39th Gawad Urian Awards

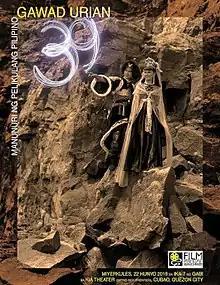
Official poster featuring Manuel Conde and Elvira Reyes in Manuel Conde's "Genghis Khan" (1950).

The 39th Gawad Urian Awards or Ika-39 na Gawad Urian was held on June 22, 2016 at the Kia Theatre. They honored the best Filipino films for the year 2015. It was also aired live at Cinema One channel.